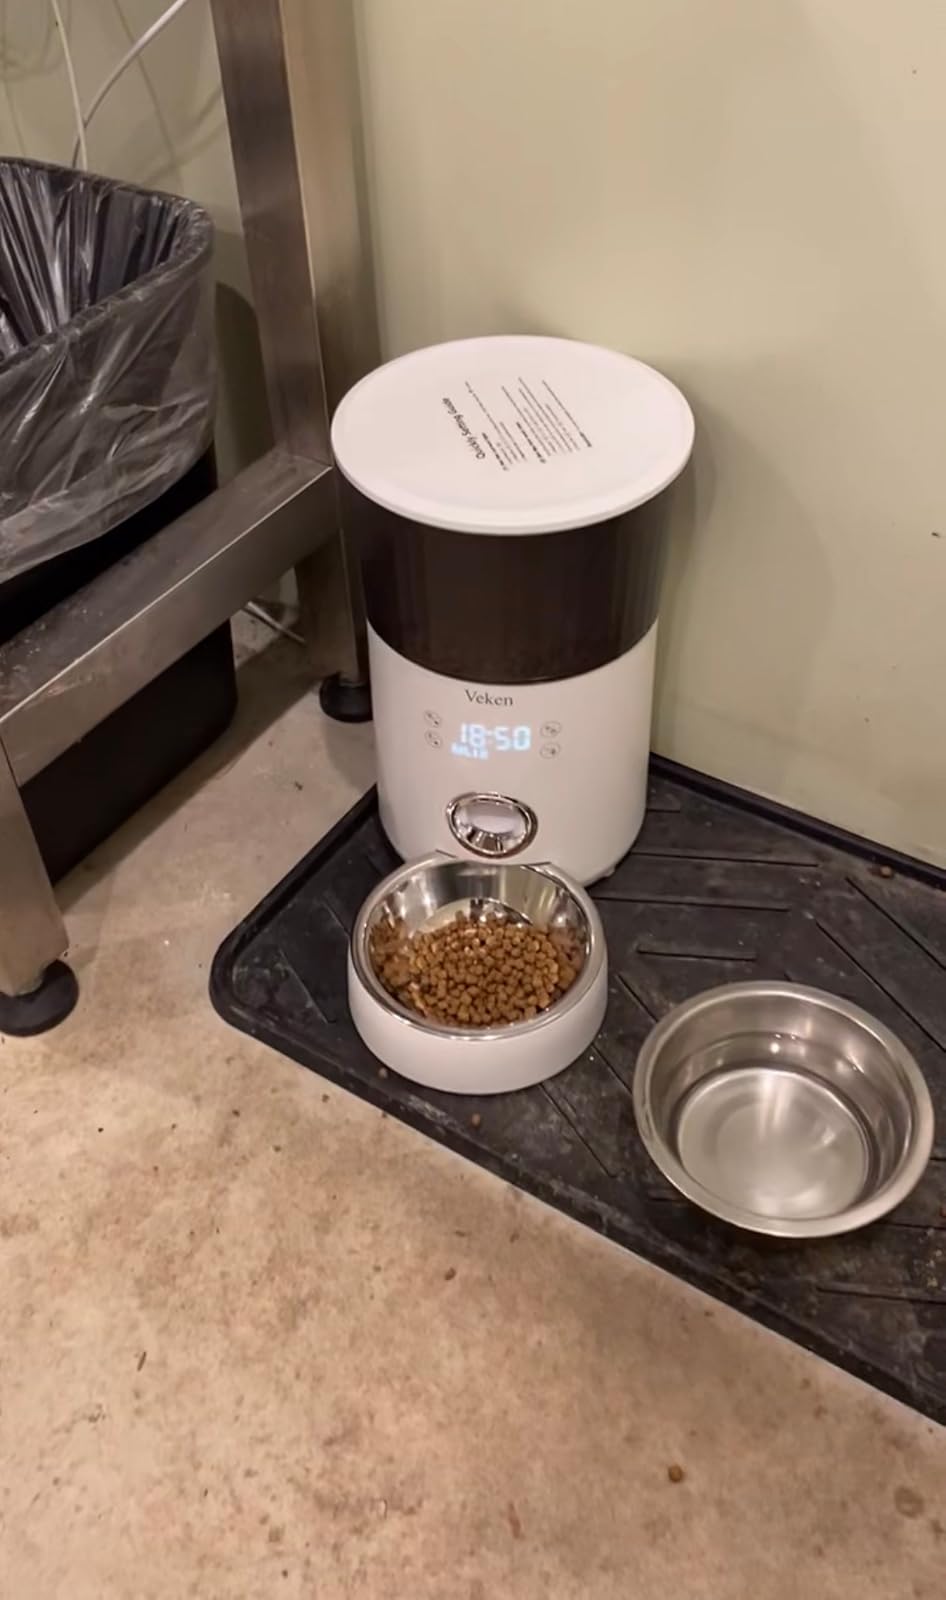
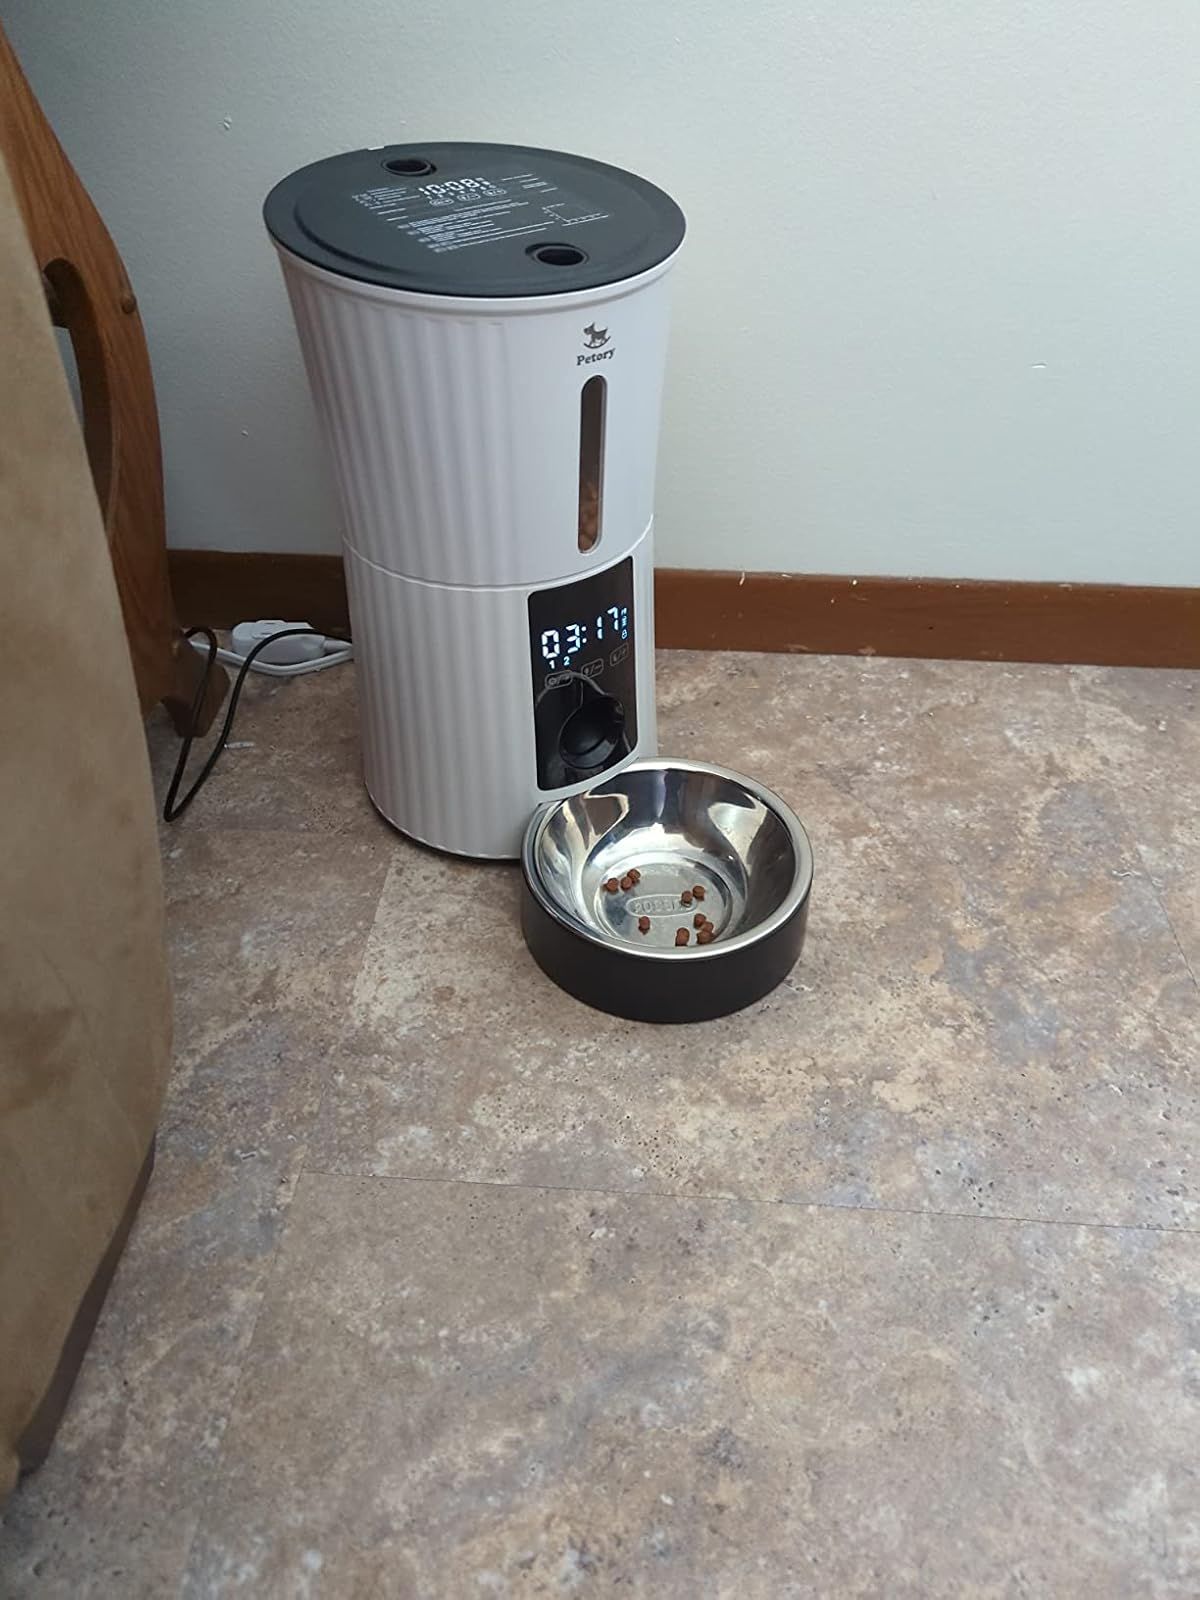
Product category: items_feeder
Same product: no